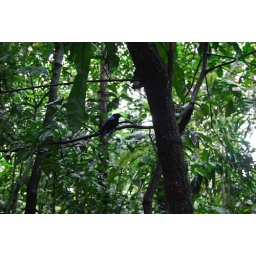
blue in the midst of green